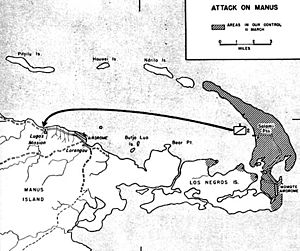
Felttoget på Admiralitetsøerne / Slaget om Manus / Lorengau
Angreb på Manus
Kort i stor målestok, som viser, at Los Negros nu er i allierede hænder. En pil viser et angreb over havnen mod Manus.
Felttoget på Admiralitetsøerne var en række slag under felttoget på New Guinea under 2. verdenskrig hvor United States Armys 1. kavaleridivision erobrede de japansk besatte Admiralitetsøer.